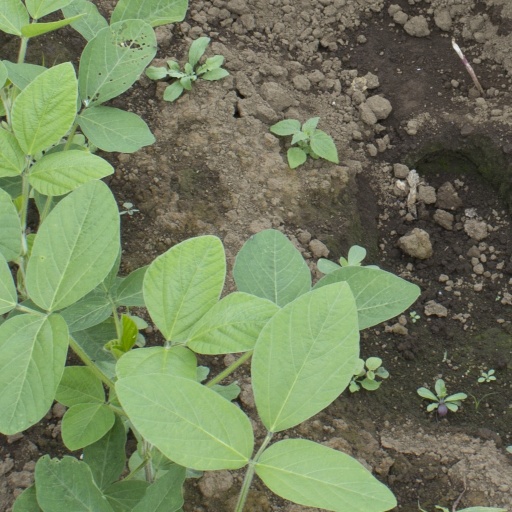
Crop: soybean